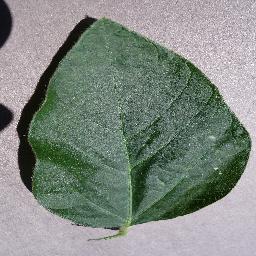
Label: Soybean___healthy